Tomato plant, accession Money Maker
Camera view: horizontal (90 deg, fisheye); turntable rotation: 300 degrees
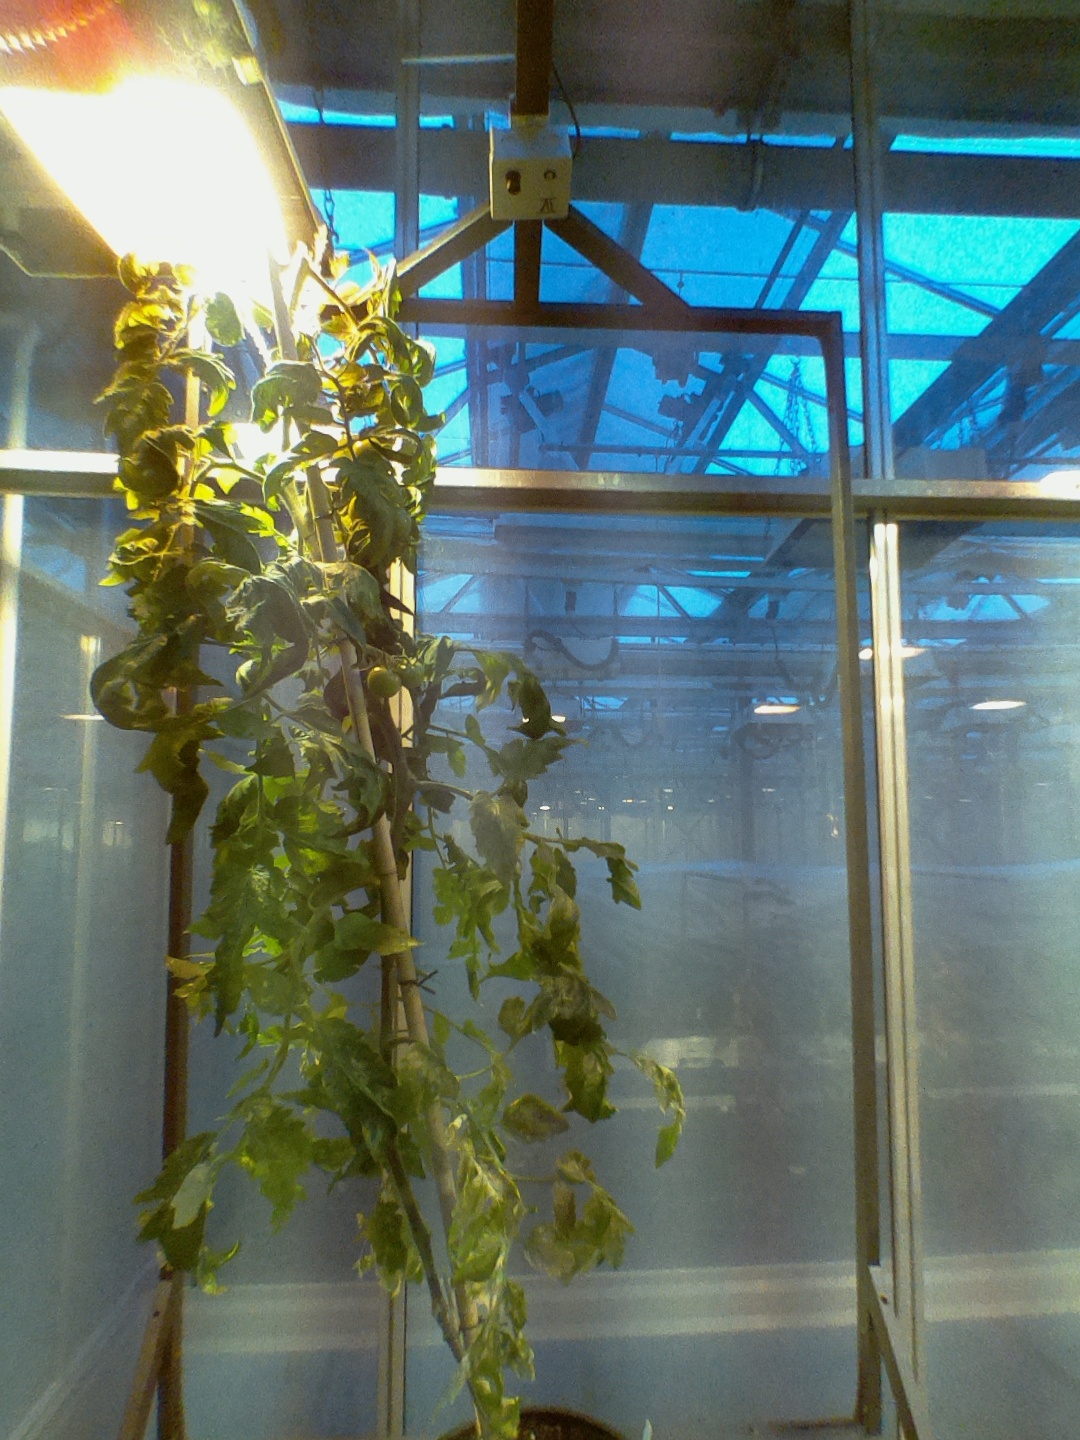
BBCH growth stage 72: 20%-30% of final fruit size